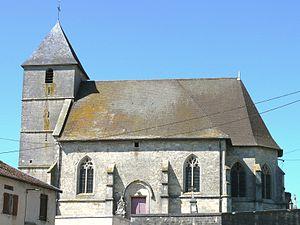
Génicourt-sur-Meuse - Eglise
Génicourt-sur-Meuse est une commune française située dans le département de la Meuse, en région Grand Est.
Une meurtrière est un terme générique qui désigne une ouverture pratiquée dans une muraille pour permettre l'observation et l'envoi de projectiles, cette embrasure typique de l'architecture militaire médiévale contribuant au développement de la défense active. Ce terme est progressivement abandonné en raison de son imprécision, au profit de ceux plus précis d’archère, arbalétrière, archère-canonnière.